Marten Ryckaert

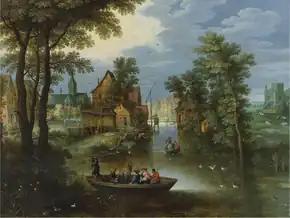
"River landscape with the Flight into Egypt"

Marten probably first studied with his father and was later a pupil of Tobias Verhaecht (or Verhaeght). Verhaecht was also Peter Paul Rubens's teacher for a brief period. Marten became a member of the Antwerp Guild of St. Luke in 1607.